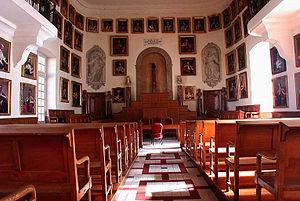
La faculté de médecine de Montpellier est une unité de formation et de recherche, composante de l'université de Montpellier pour la formation de futurs professionnels de la santé et de chercheurs dans le domaine du vivant.